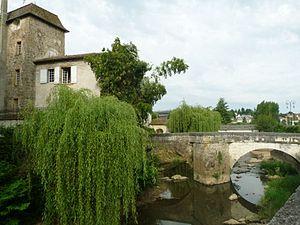
Pont sur le Goire, Confolens (Charente, France)
Confolens est une ancienne commune du Sud-Ouest de la France située dans le département de la Charente en région Nouvelle-Aquitaine. Elle est connue pour son festival, le festival de Confolens.